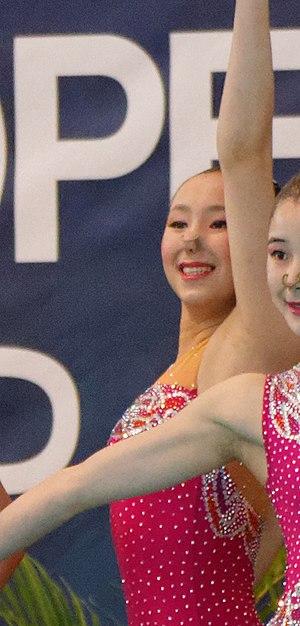
Guo Li est une nageuse synchronisée chinoise née le 11 mai 1993 à Nankin. Elle remporte la médaille d'argent du ballet aux Jeux olympiques d'été de 2016 à Rio de Janeiro.